Sheridan (automobile)

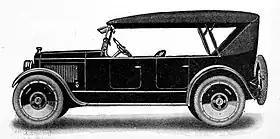

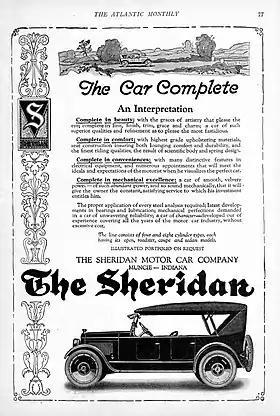

The Sheridan was a brand of American automobile manufactured from 1920 to 1921. Manufacture of the car was based in Muncie, Indiana. The Sheridan nameplate has the distinction of being the first automotive brand started from scratch by General Motors. Prior to the Sheridan, General Motors, under William (Billy) Durant, grew its automotive marques Chevrolet, Oakland, Oldsmobile, Buick and Cadillac, by acquiring independent manufacturers and then folding their operations into the GM structure.